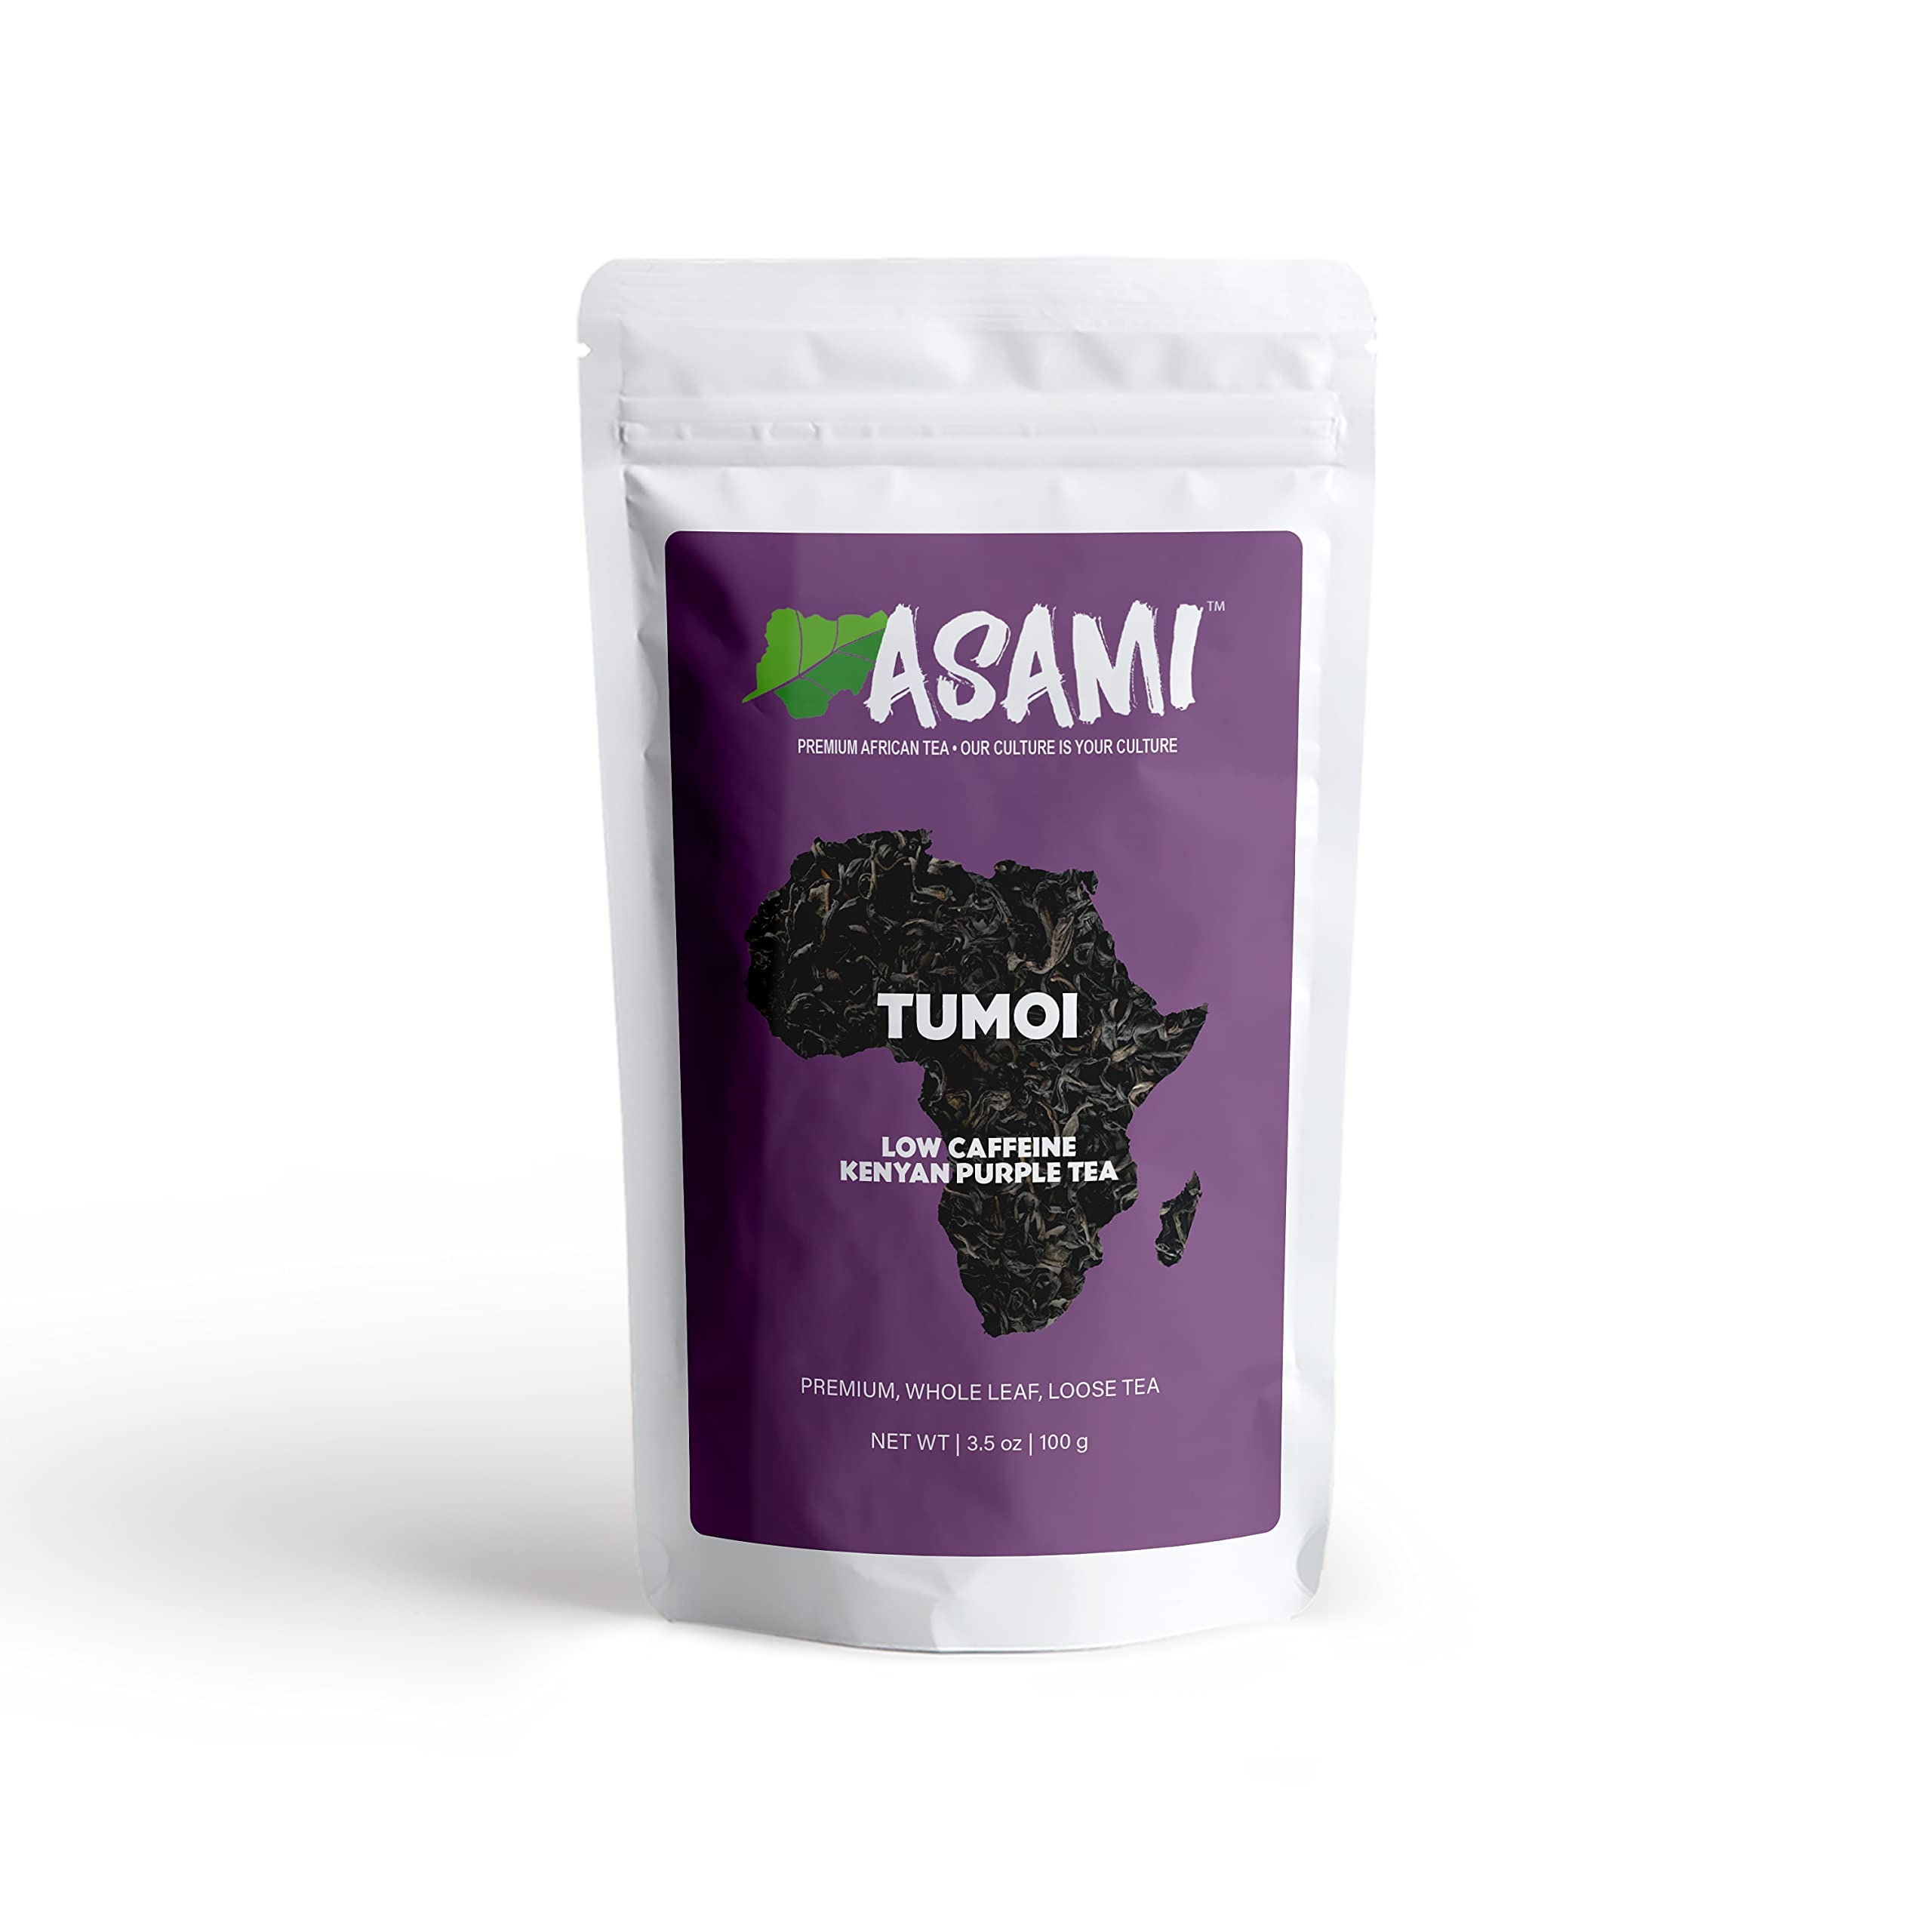
Item Name: Asami Tumoi Purple Tea | High Antioxidants Loose Leaf Tea | Low Caffeine Tea | 50 Plus Cups 100g Organic Tea | Non-GMO | Refreshing Healthy Kenyan Purple Tea | Direct-Trade
Value: 3.5
Unit: Ounce

Price: 16.97